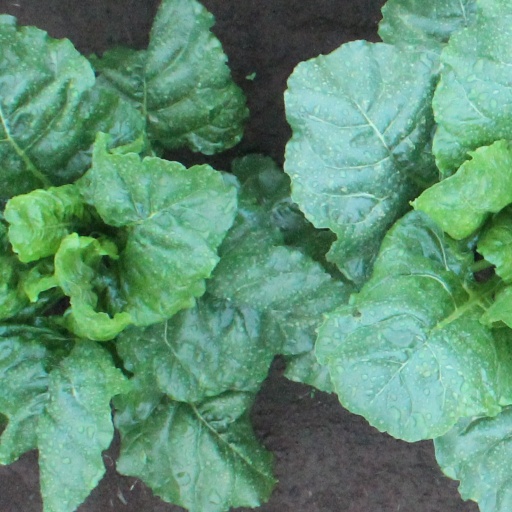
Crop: sugar beet